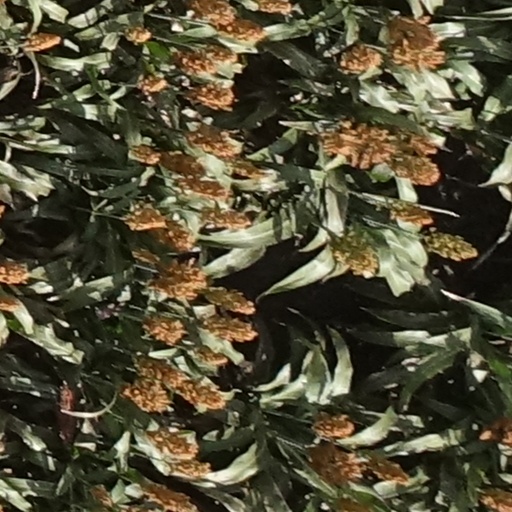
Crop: sorghum